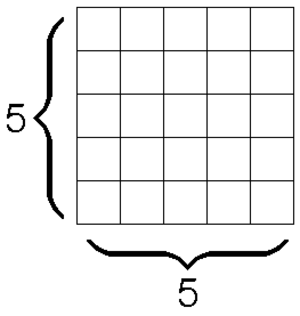
Une proposition de fusion est en cours entre Formulaire de géométrie classique et Aire de surfaces usuelles.